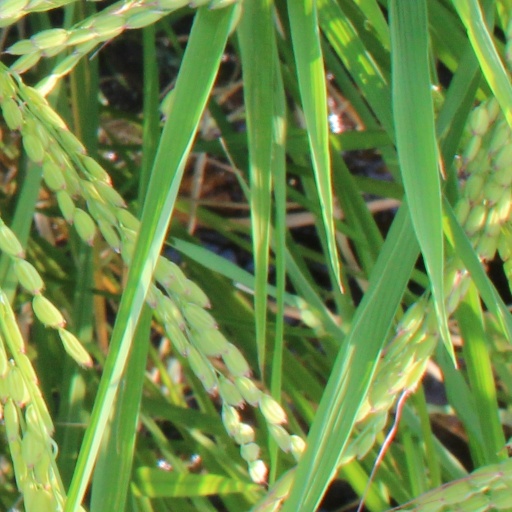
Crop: rice